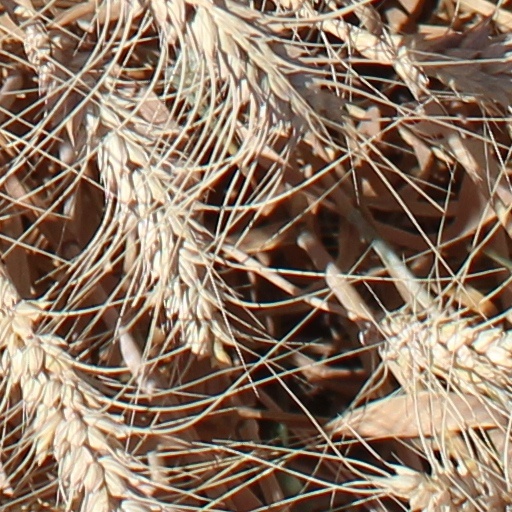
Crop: wheat